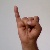
The image shows a hand gesture representing the letter 'I' in Indian Sign Language.